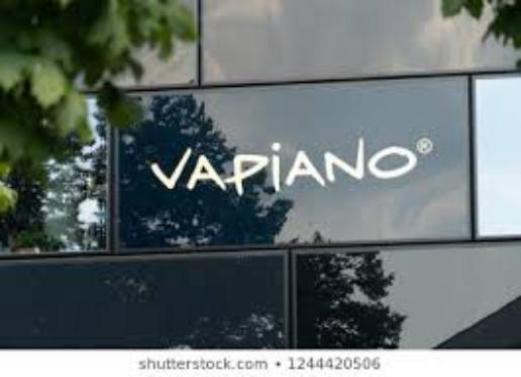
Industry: Food